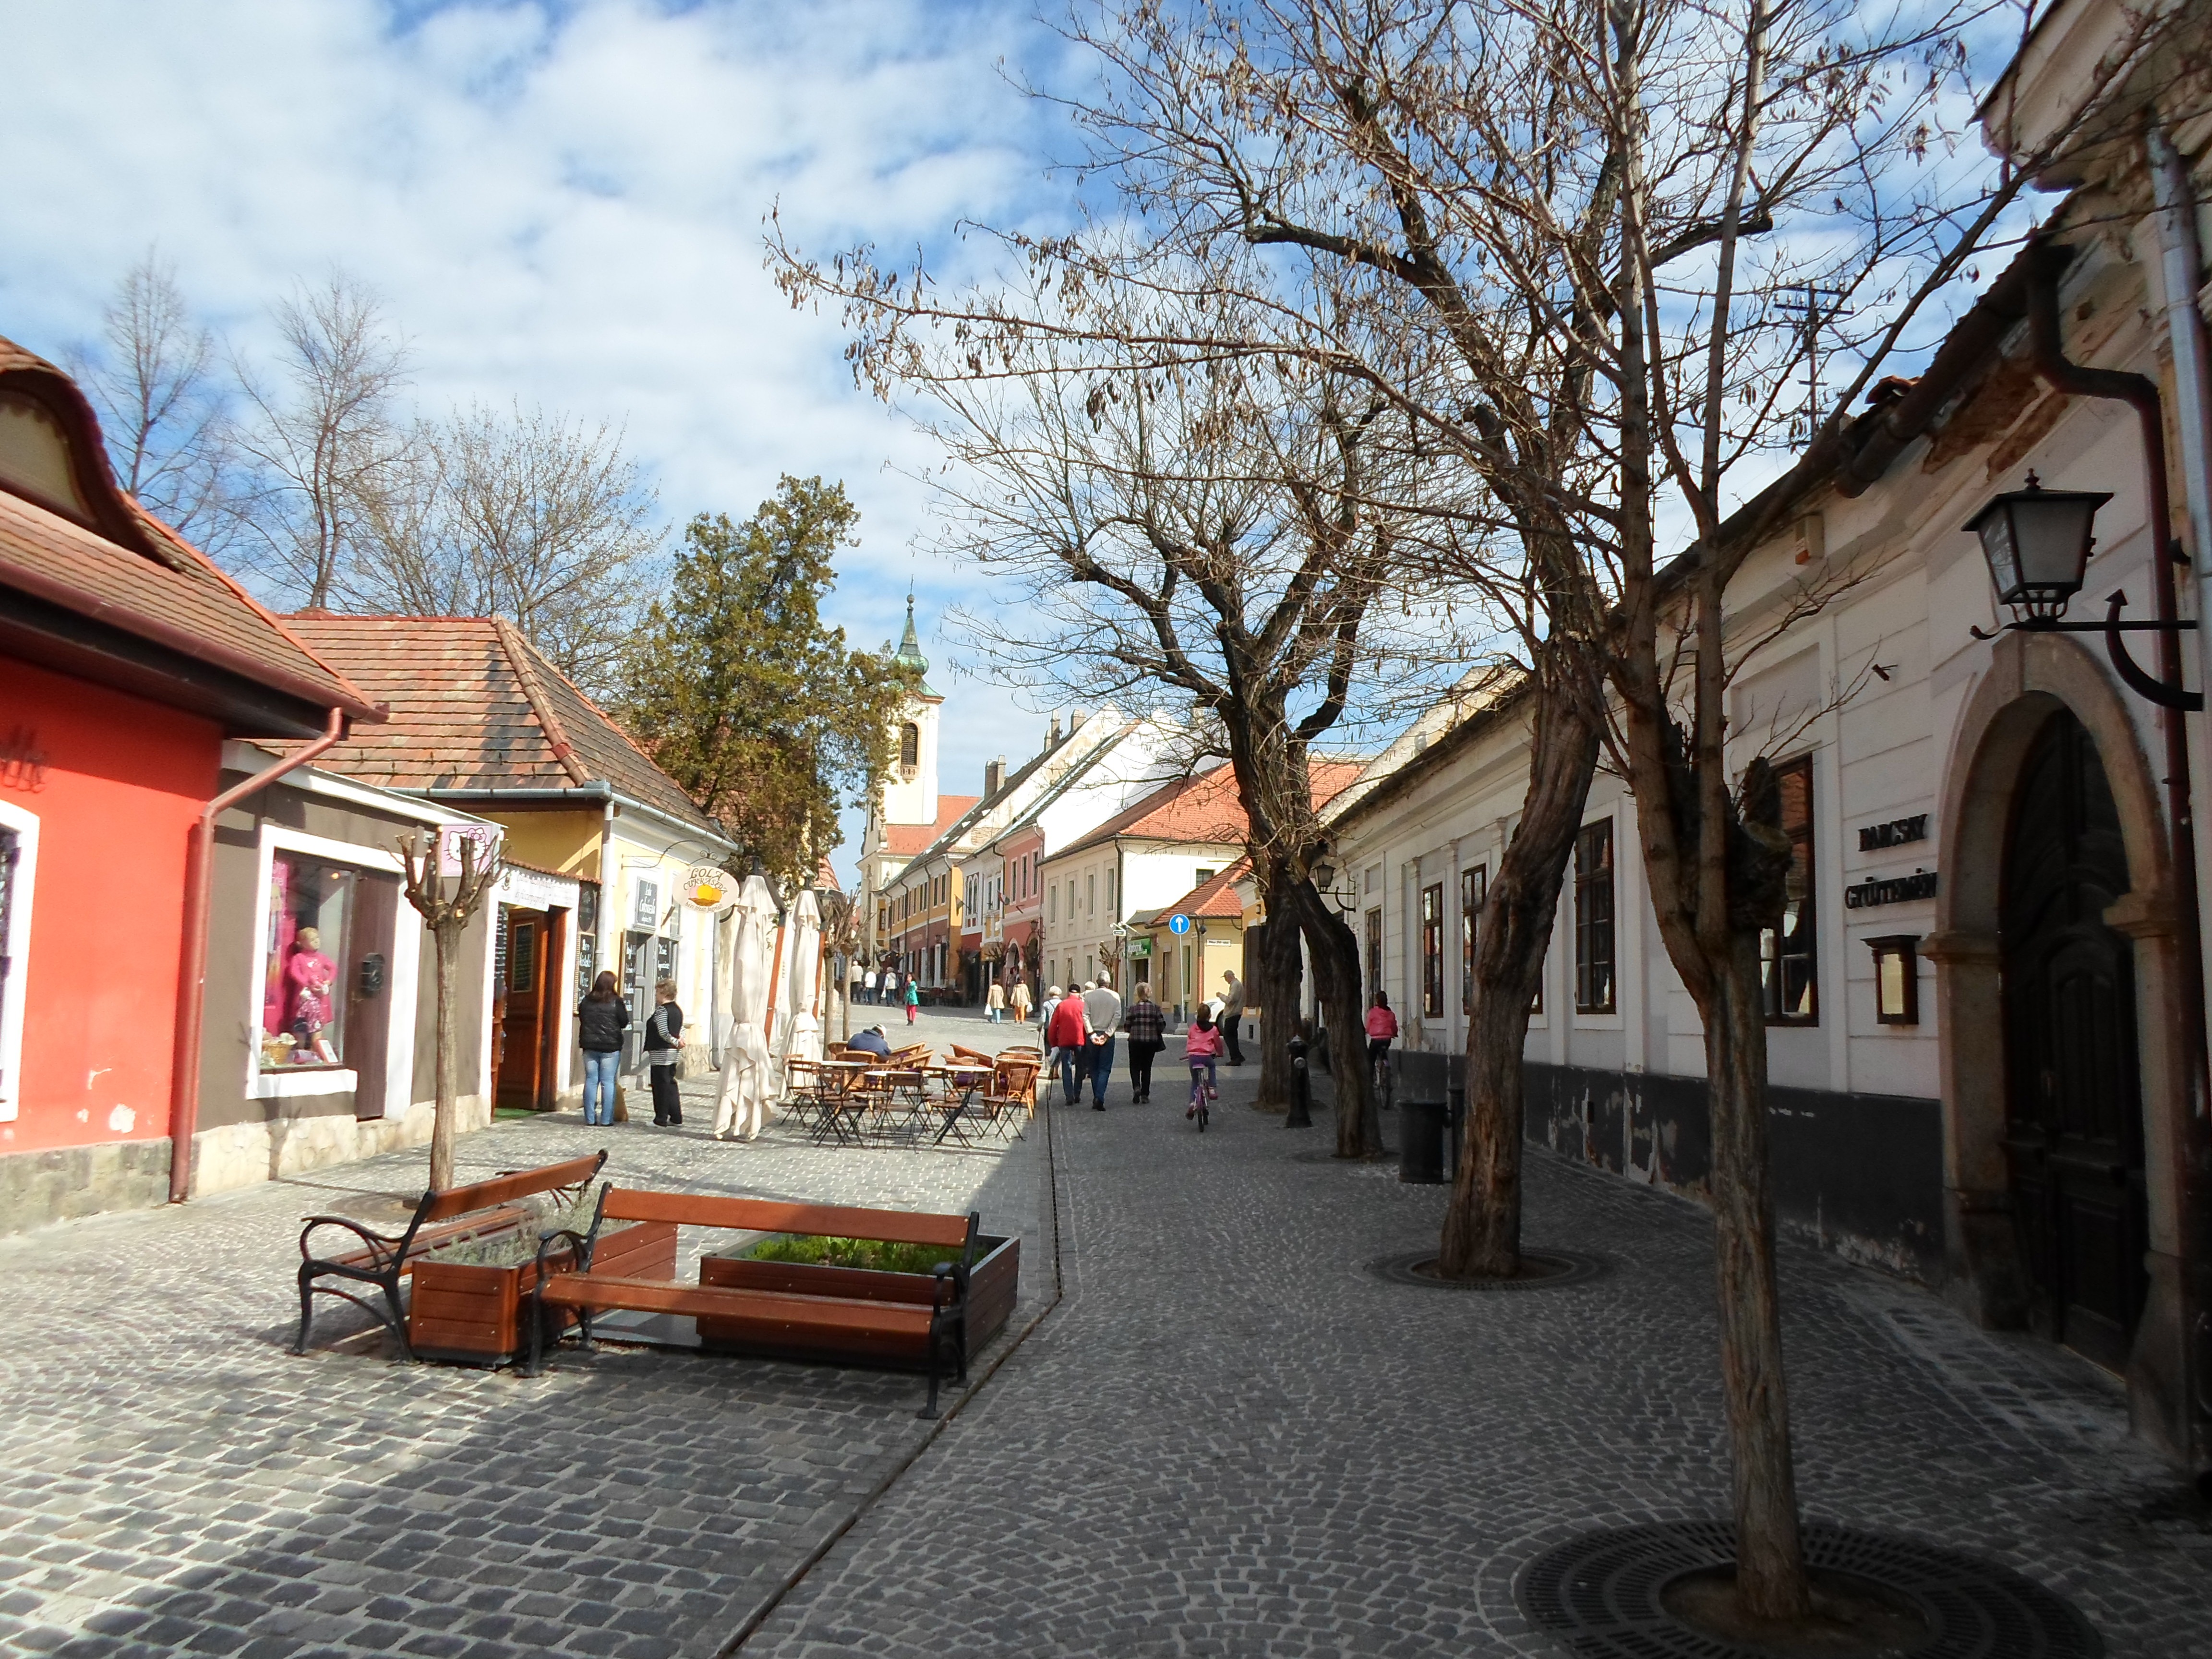
architecture, road, street, house, town, building, city, downtown, travel, village, infrastructure, neighbourhood, szentendre, urban area, residential area, human settlement